Historical figure

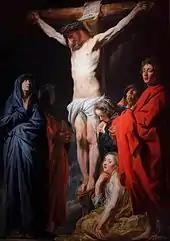
The crucifixion of Jesus, the founder of Christianity, painted by Jacob Jordaens in the 17th century.

The Scottish philosopher and evolutionist Herbert Spencer, who was highly influential in the latter half of the nineteenth century, felt that historical figures were relatively unimportant.